Energy Park, Saint Paul

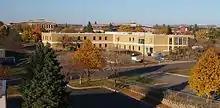
Energy Park from the Hamline Avenue pedestrian bridge

Energy Park is a mixed-use project in the Midway district of Saint Paul, Minnesota. It has industrial, commercial, and residential uses.